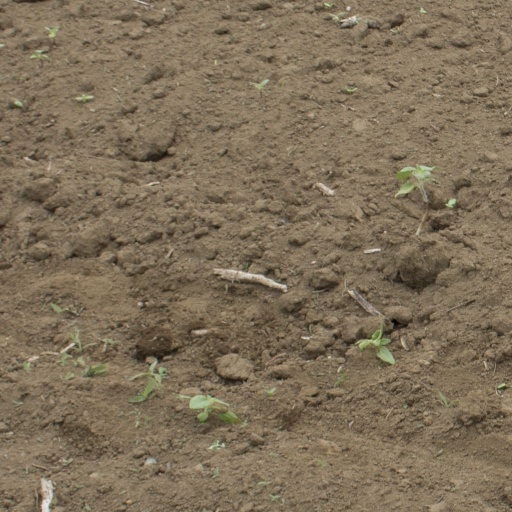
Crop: Jerusalem artichoke